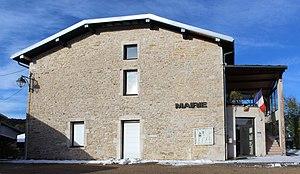
Mairie de Peyriat.
Peyriat est une commune française, située dans le département de l'Ain en région Auvergne-Rhône-Alpes. Elle se situe dans le Haut-Bugey, à environ 37 km de Bourg-en-Bresse.